America Ferrera

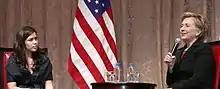
Ferrera with Hillary Clinton in 2008

Ferrera has been active, through her involvement with the organization Voto Latino and by appearing on various news programs, in getting Latinos in the United States to vote. Ferrera also works with Eva Longoria to co-host She Se Puede, a digital lifestyle platform which encourages voting within the Latina community. As a continuation of their work prior to the 2020 presidential campaign, Ferrera and Longoria held a textbanking event with VoteRiders to educate voters about Georgia's strict Voter ID laws ahead of the Georgia Senate runoff.